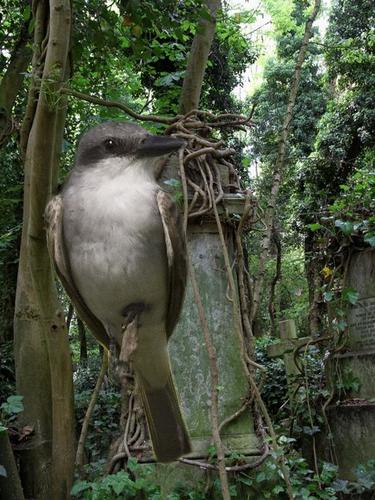
Bird species: Gray_Kingbird
Bird type: landbird
Background: land